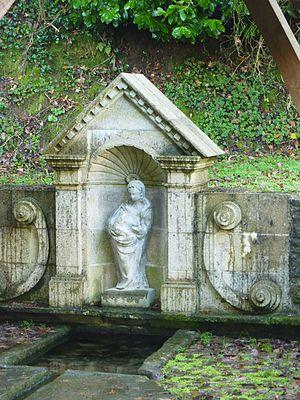
Lampaul-Guimiliau
Lampaul-Guimiliau [lɑ̃pɔl gimiljo] est une commune du département du Finistère, dans la région Bretagne, en France.